Béla Linder

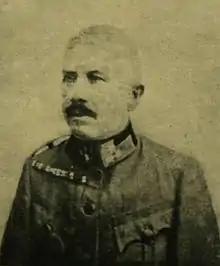
Béla Linder in 1918

Béla Linder (Majs, 10 February 1876 – Belgrade, 15 April 1962), Hungarian colonel of artillery, Secretary of War of Mihály Károlyi government, minister without portfolio of Dénes Berinkey government, military attaché of Hungarian Soviet Republic based in Vienna, finally the mayor of Pécs during the period of Serb occupation.